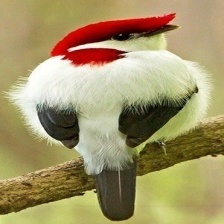
Species: ARARIPE MANAKIN
Scientific name: ANTILOPHIA BOKERMANNI